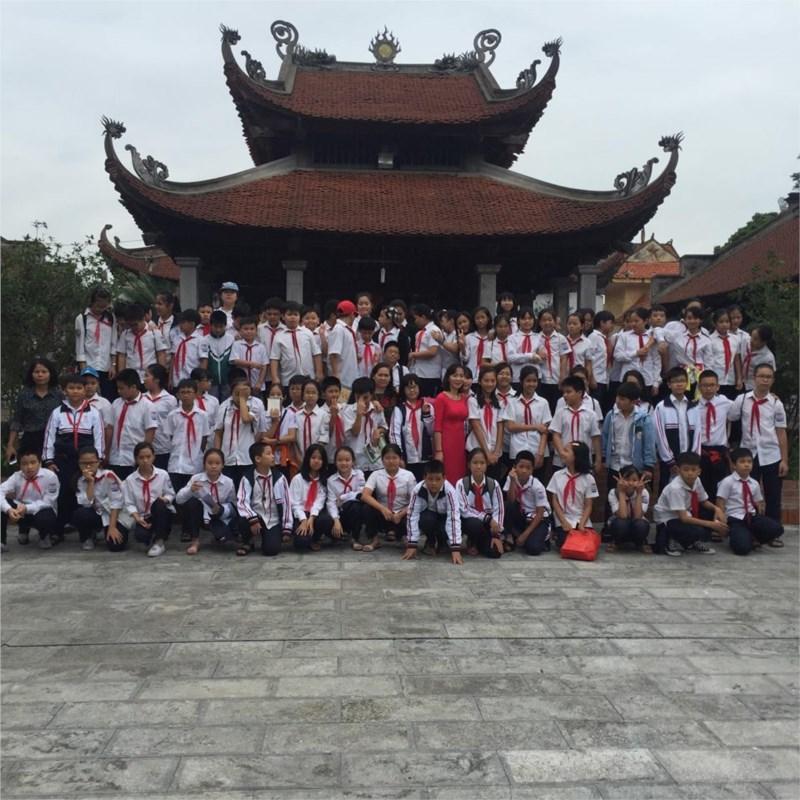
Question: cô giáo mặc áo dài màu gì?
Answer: màu đỏ